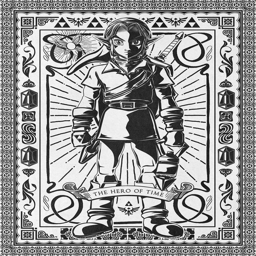
digital art selected for the #